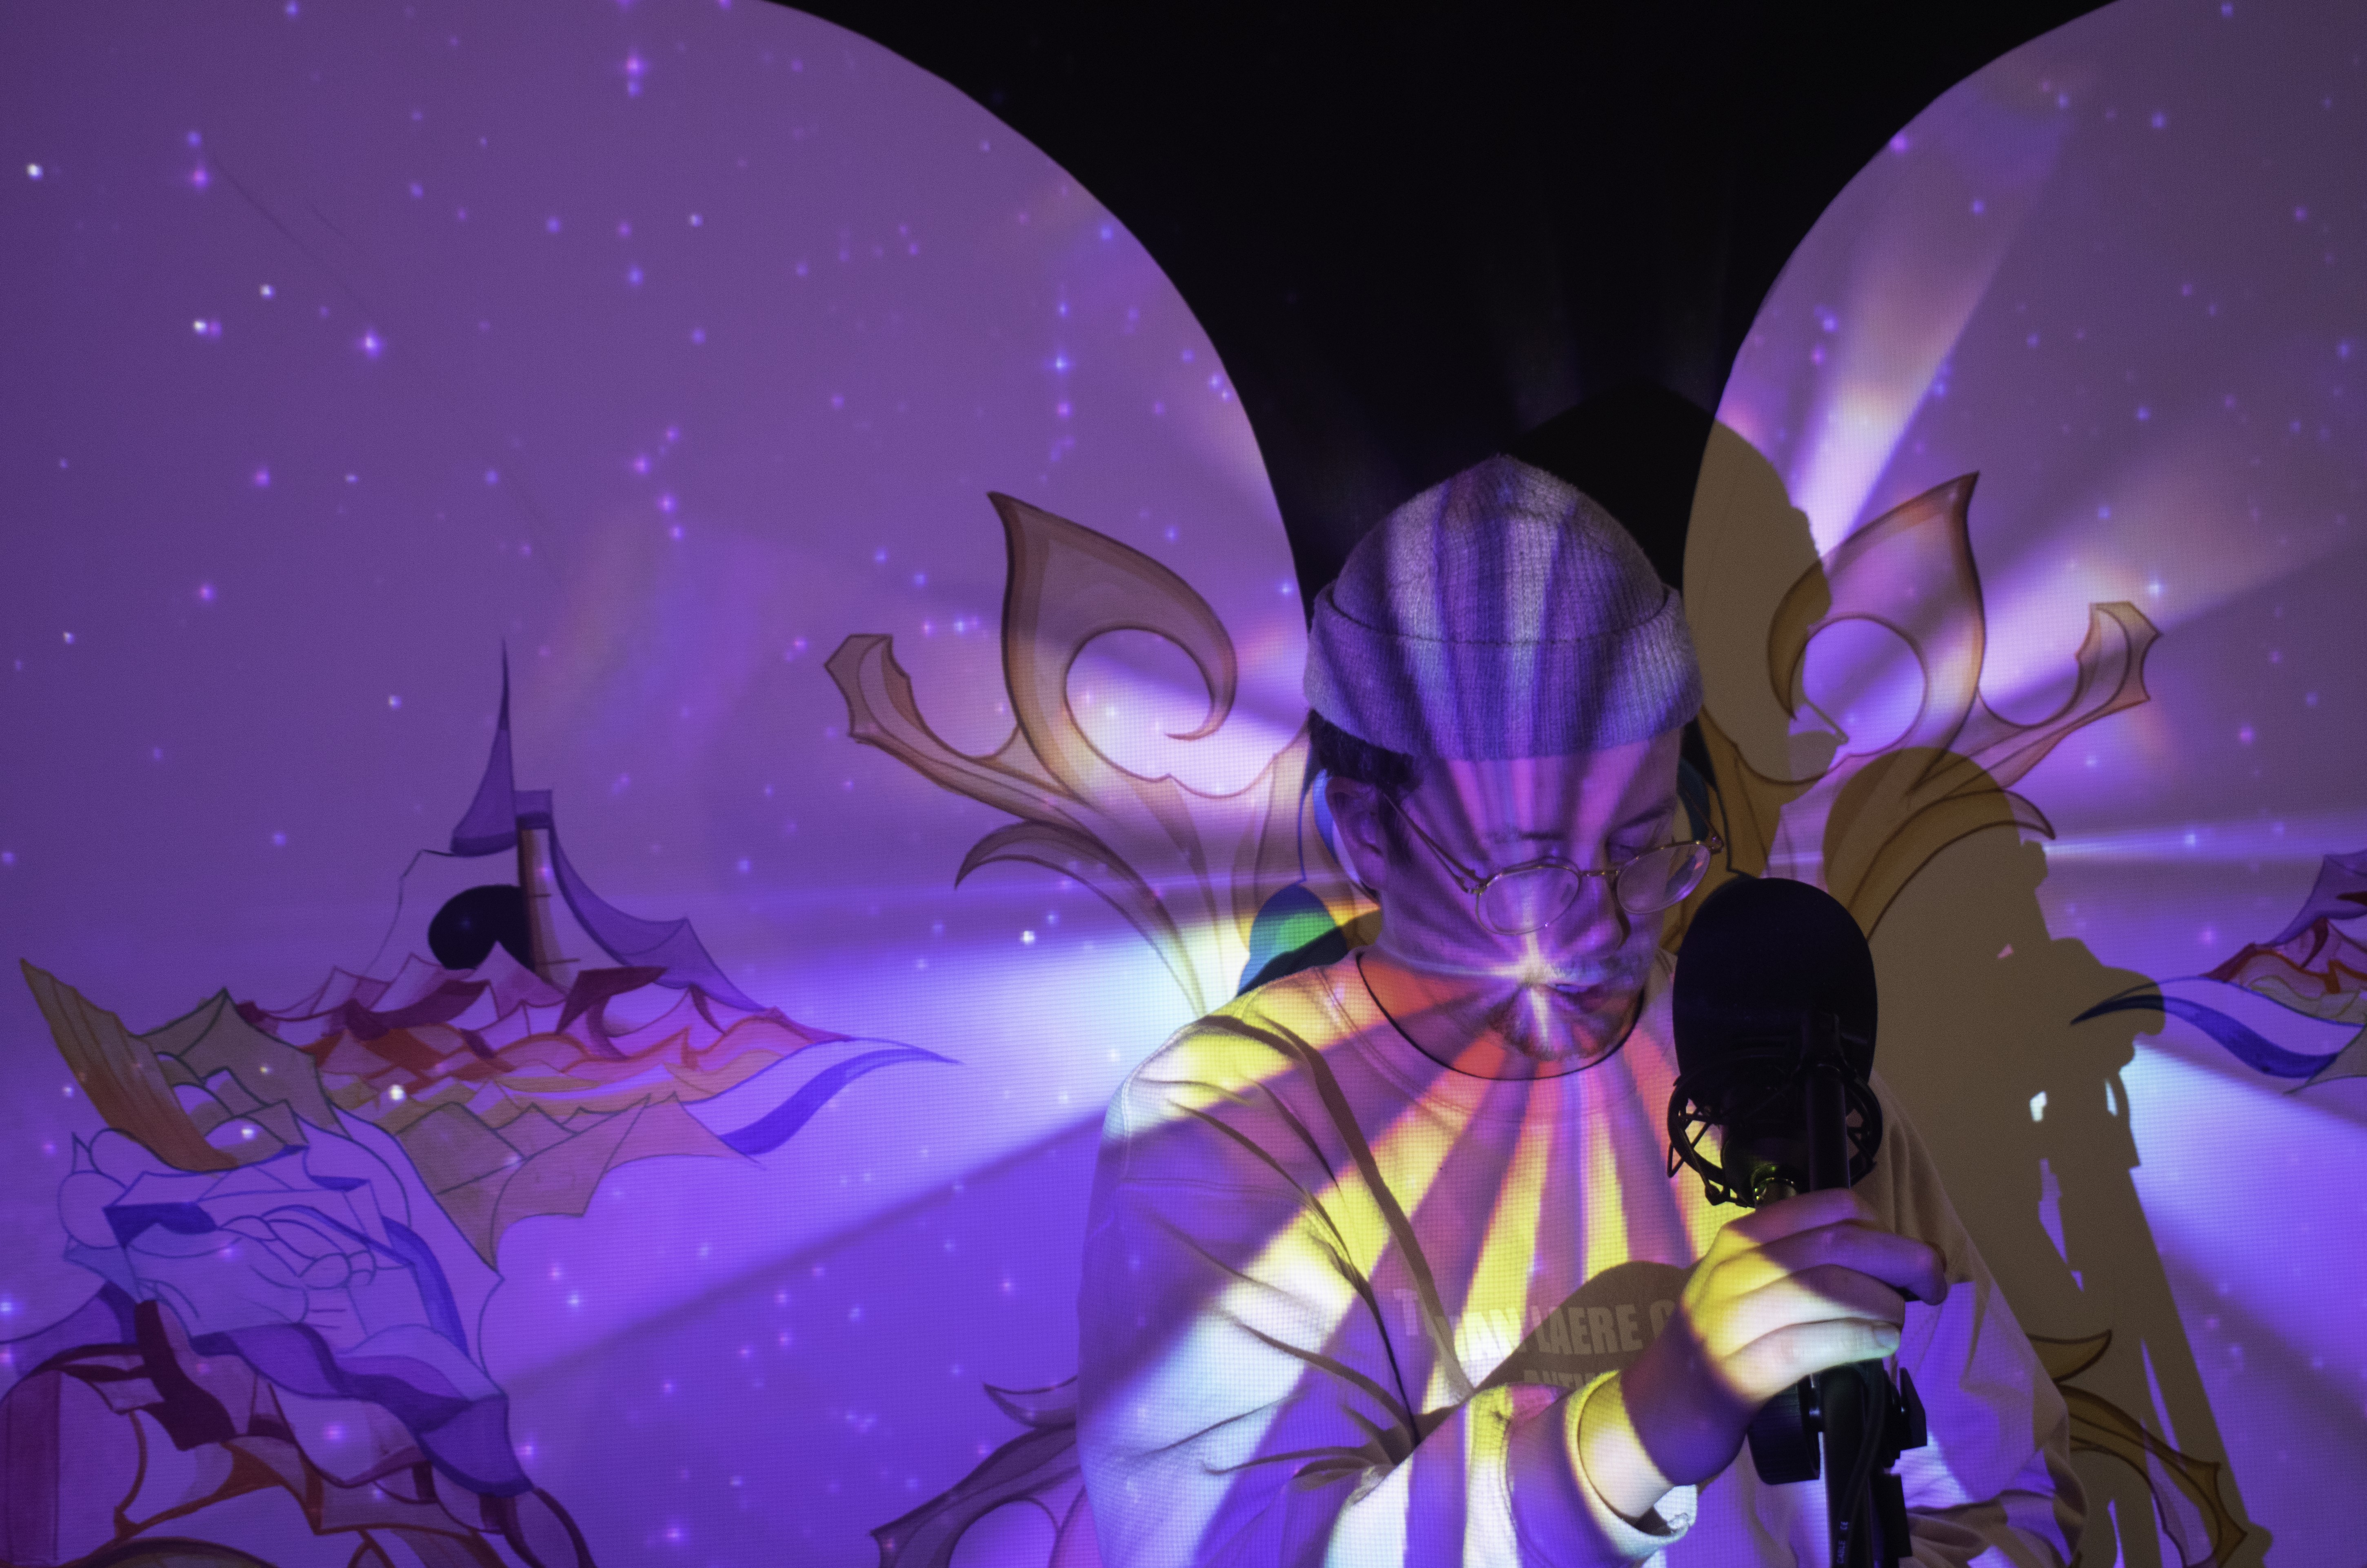
Brecht, Corbeel, illustration, art, work, photography, outside, inside, light, composition, national, nature, color, colour, design, popular, tree, france, belgium, germany, italy, brussels, Brecht Corbeel, decoration, props, concept art, photobashing, reference, blog, people, panda, purple, violet, graphic design, cg artwork, space, sky, fictional character, graphics, screenshot, anime, world